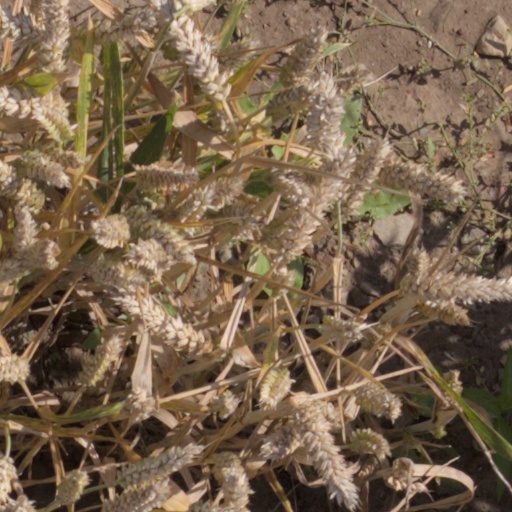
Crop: wheat